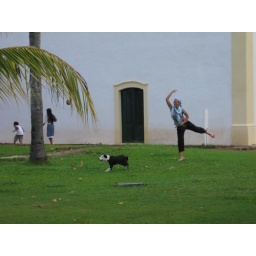
Chiara in plastic pose throwing a coconut to a dog